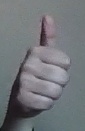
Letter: aleff